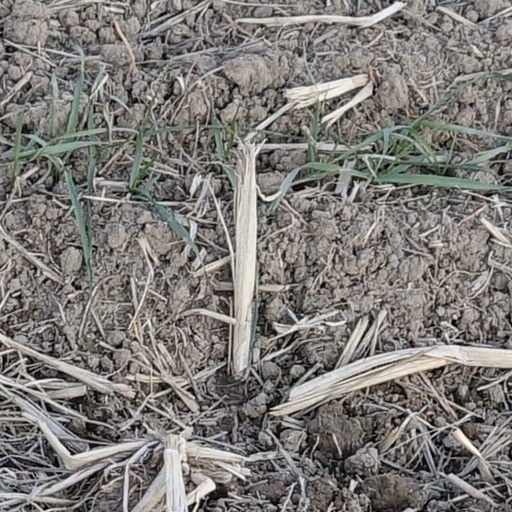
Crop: wheat